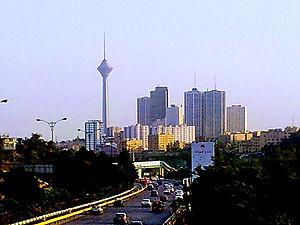
Cet article dresse une liste des villes classées par ordre de population.